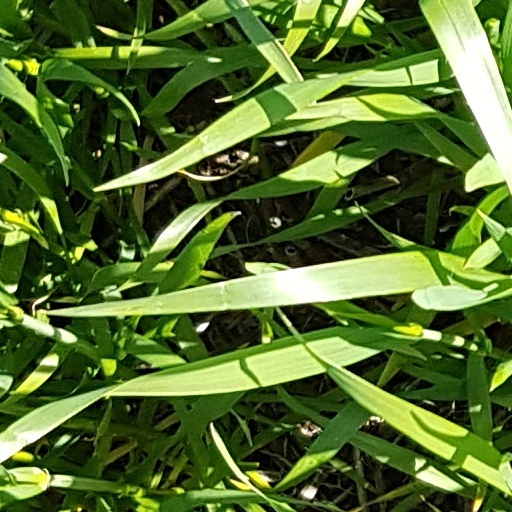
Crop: wheat